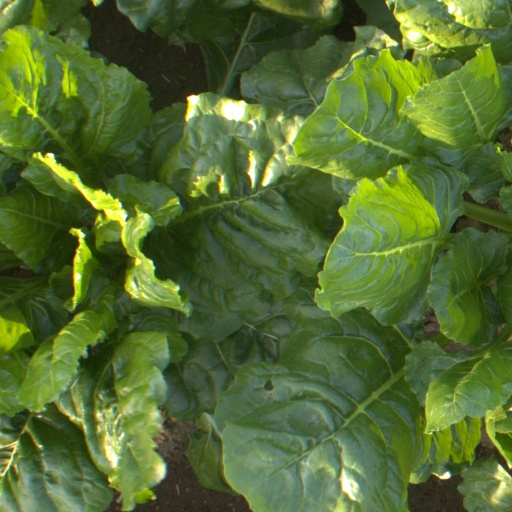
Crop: sugar beet